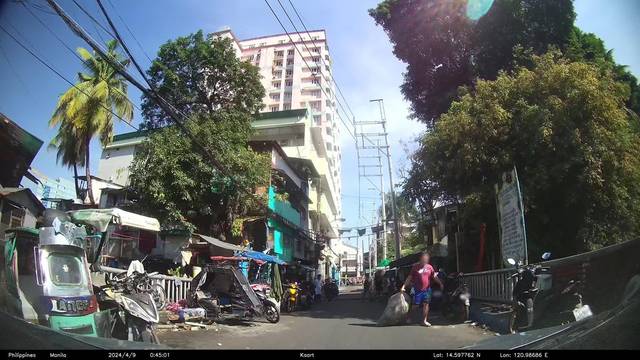
Region: Philippines
Coordinates: 14.598, 120.987